Ahmed Alsuwaiyan

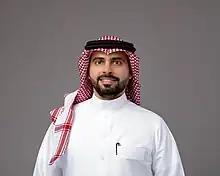
Ahmed Alsuwaiyan 2023

Ahmed Mohammed Alsuwaiyan (Arabic: أحمد بن محمد الصويان) was appointed governor and board member of the Digital Government Authority (DGA) in May 2021. He is also a board member of the National Center for Government Resources Systems (NCGR), & Saudi Business Center (SBC). He is an active member of many other boards and committees.